Alaska Trade Building

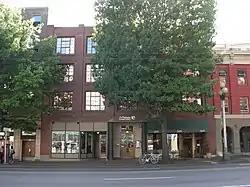

The Alaska Trade Building, also known as the Union Record Building and the Steele Building, is a historic building in Seattle, Washington located on First Avenue near the Pike Place Market. Built in 1909, it was one of the first reinforced steel, concrete and brick buildings in the area and was advertised as being completely fireproof. The building is historically associated with the country's only Union-owned daily newspaper, "The Seattle Union Record" and is listed on the National Register of Historic Places. The Butterworth Building, another National Register property, neighbors it to the north.